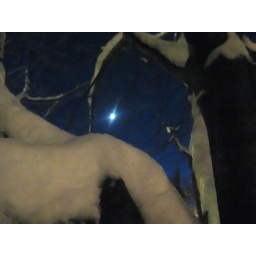
that white shiny thing in the sky is the moon. :)